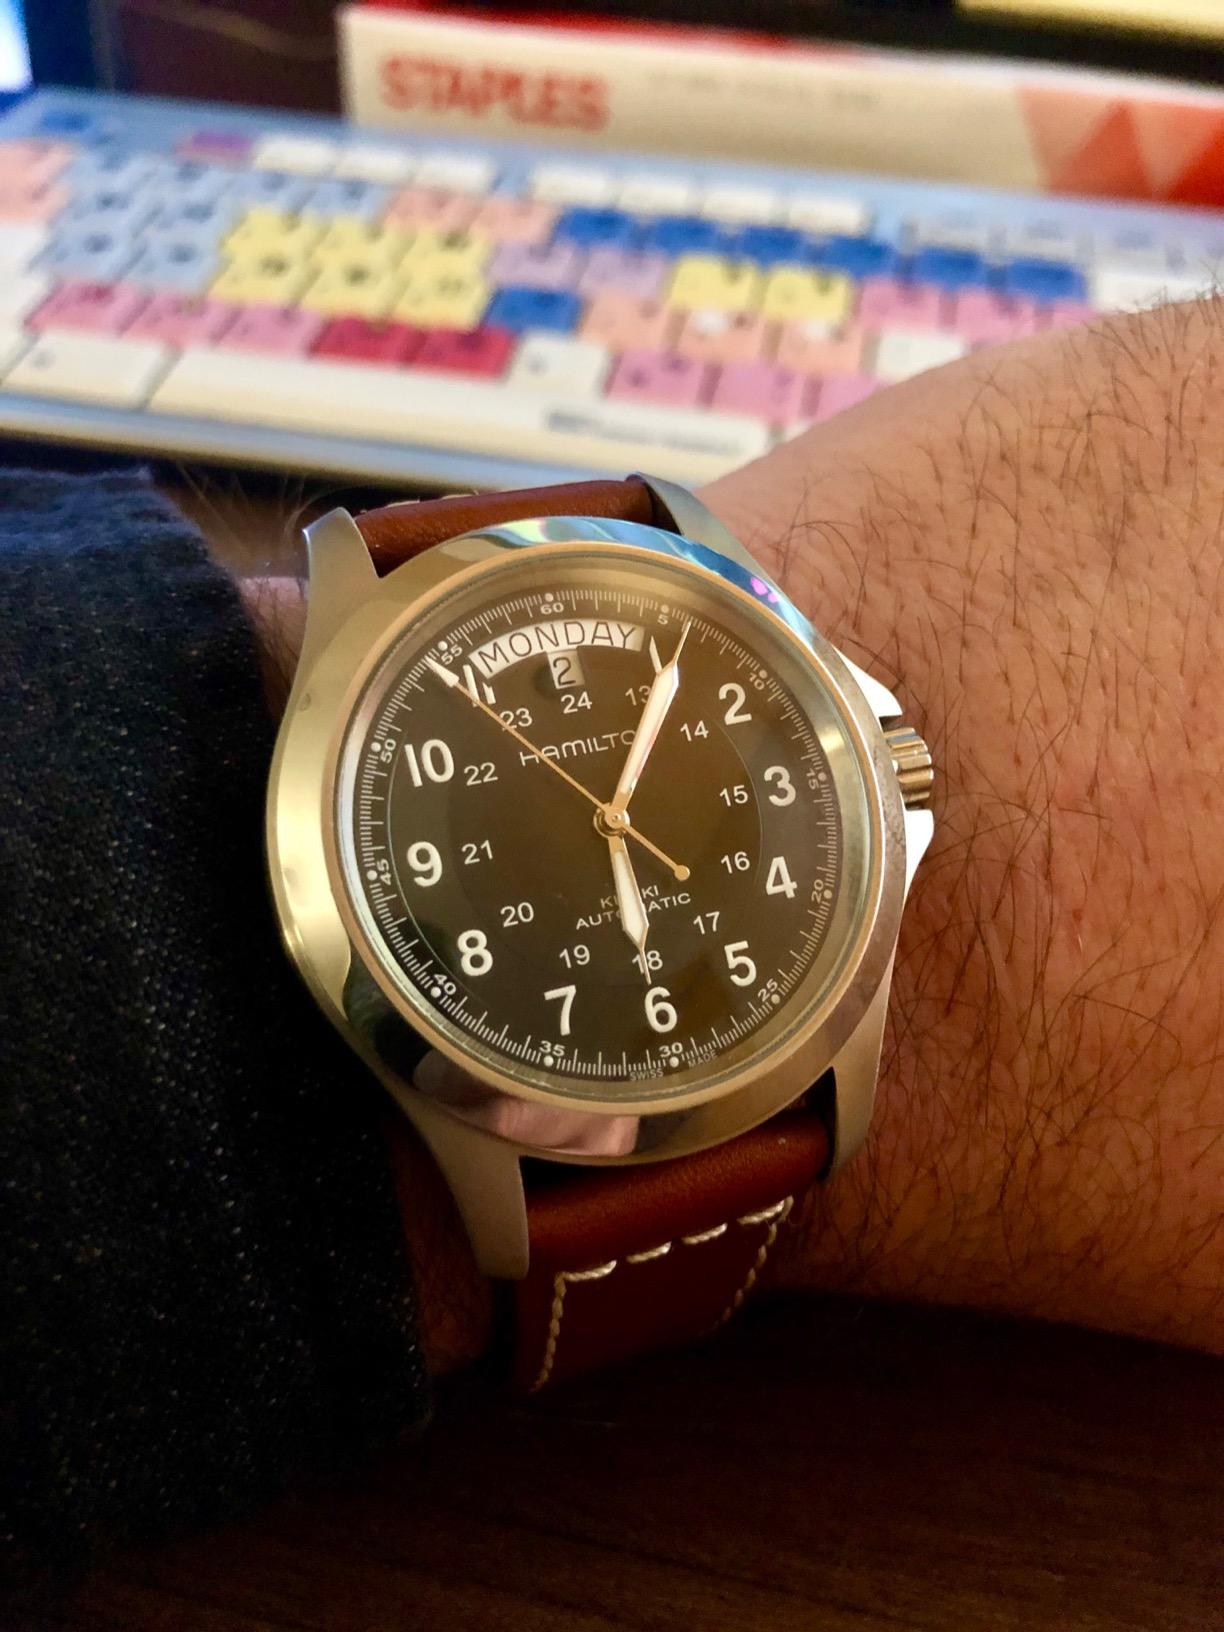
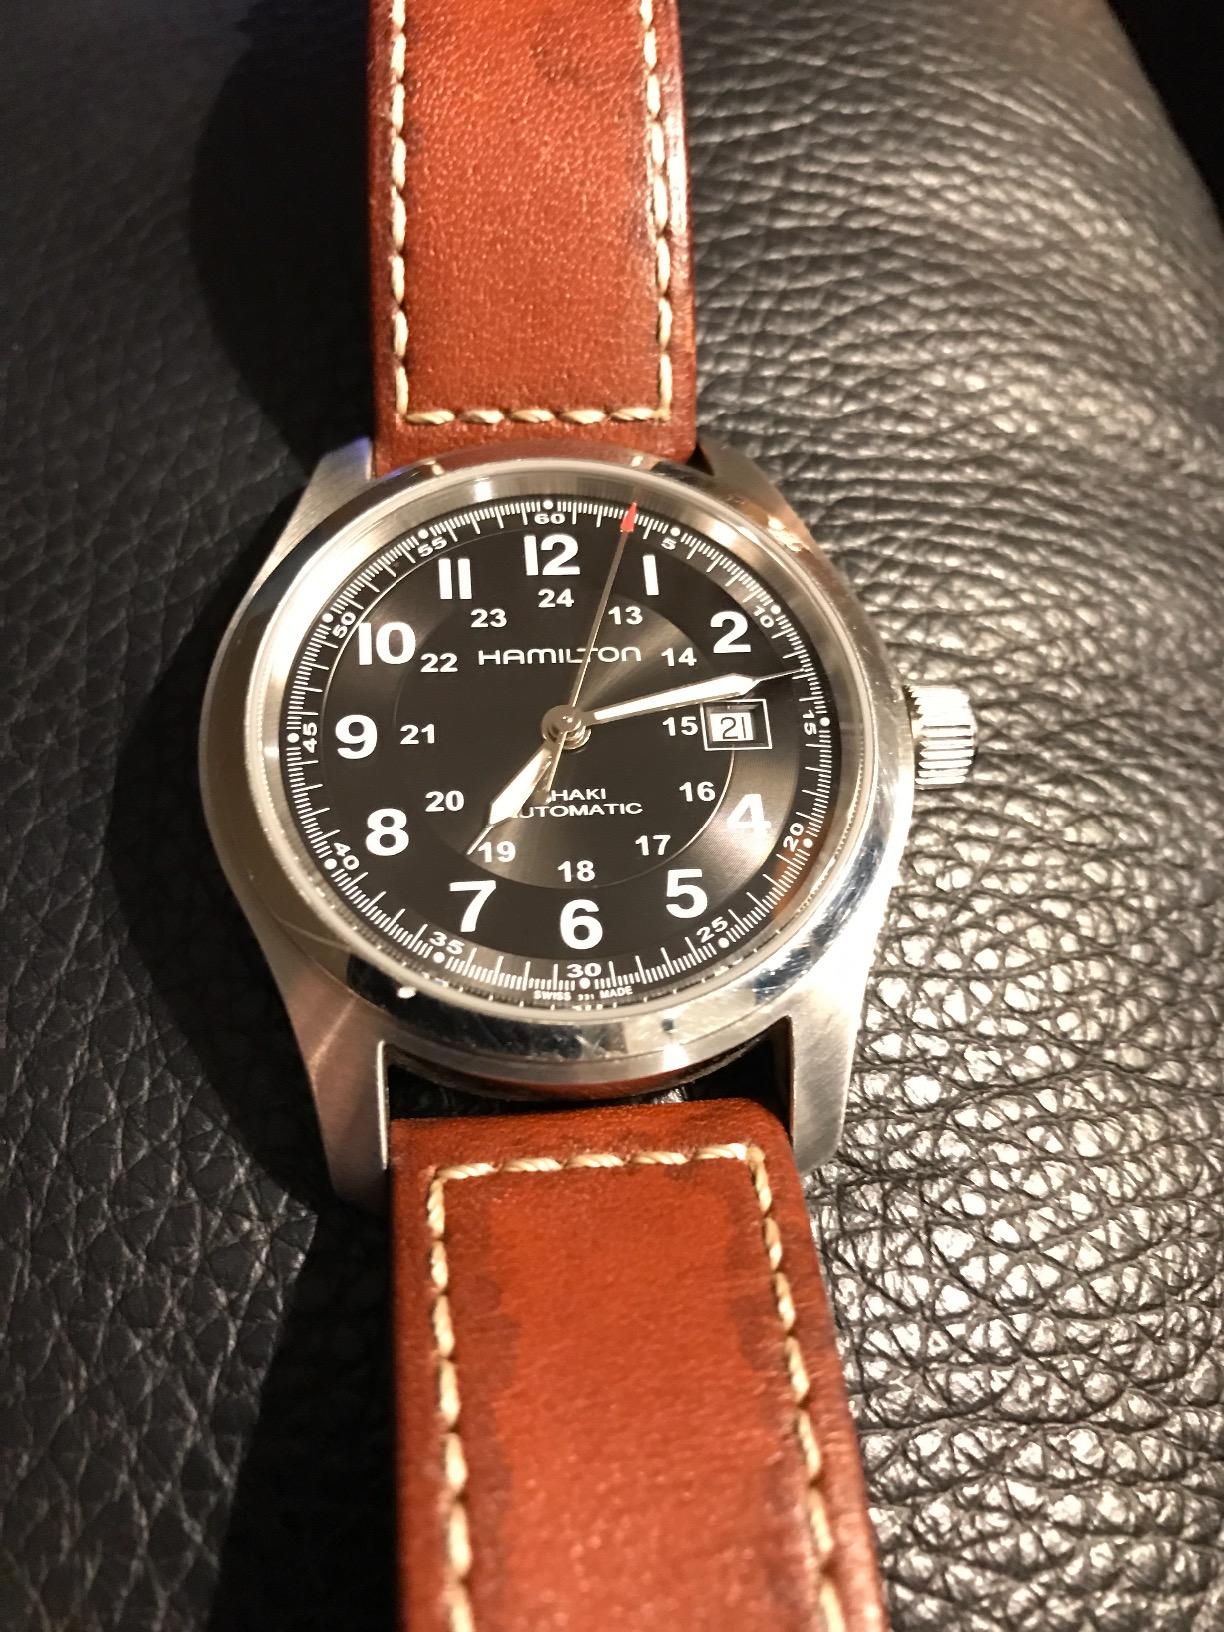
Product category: accessories_watch
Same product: no